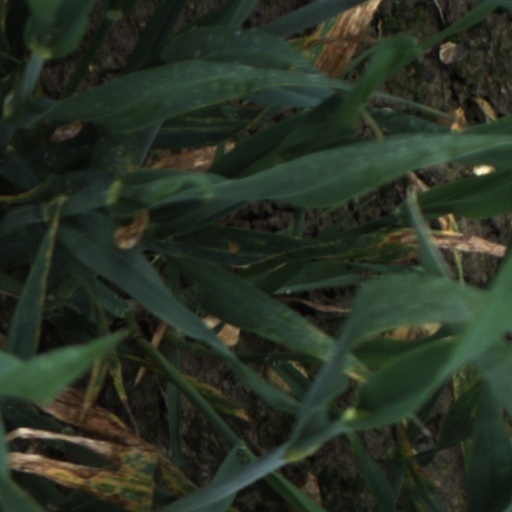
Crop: wheat